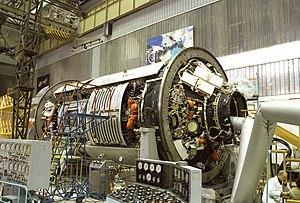
Zarya, ou Functional Cargo Block, est le premier module de la Station spatiale internationale à être mis en service. Construit par la société russe GNPKZ Krounitchev pour le compte de la NASA, il est mis en orbite le 20 novembre 1998 par le lanceur russe Proton et est rejoint deux semaines plus tard par le module américain Unity, puis en 2000 par le module d'habitation pressurisé russe Zvezda.